Tania Verstak

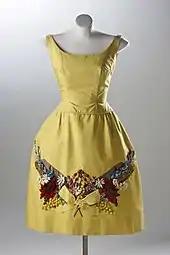
Yellow dress worn by Verstak as Australia's "national costume" at the Miss International 1962 pageant, now held by the National Museum of Australia

Even before going on to compete in Miss International, Verstak's victory in the national pageant was already seen as a small but significant shift in the traditional articulation of the Australian feminine ideal, attributed to the infusion of European values to the Anglo-Australian fabric, at a time when beauty pageants were the craze in Australia.